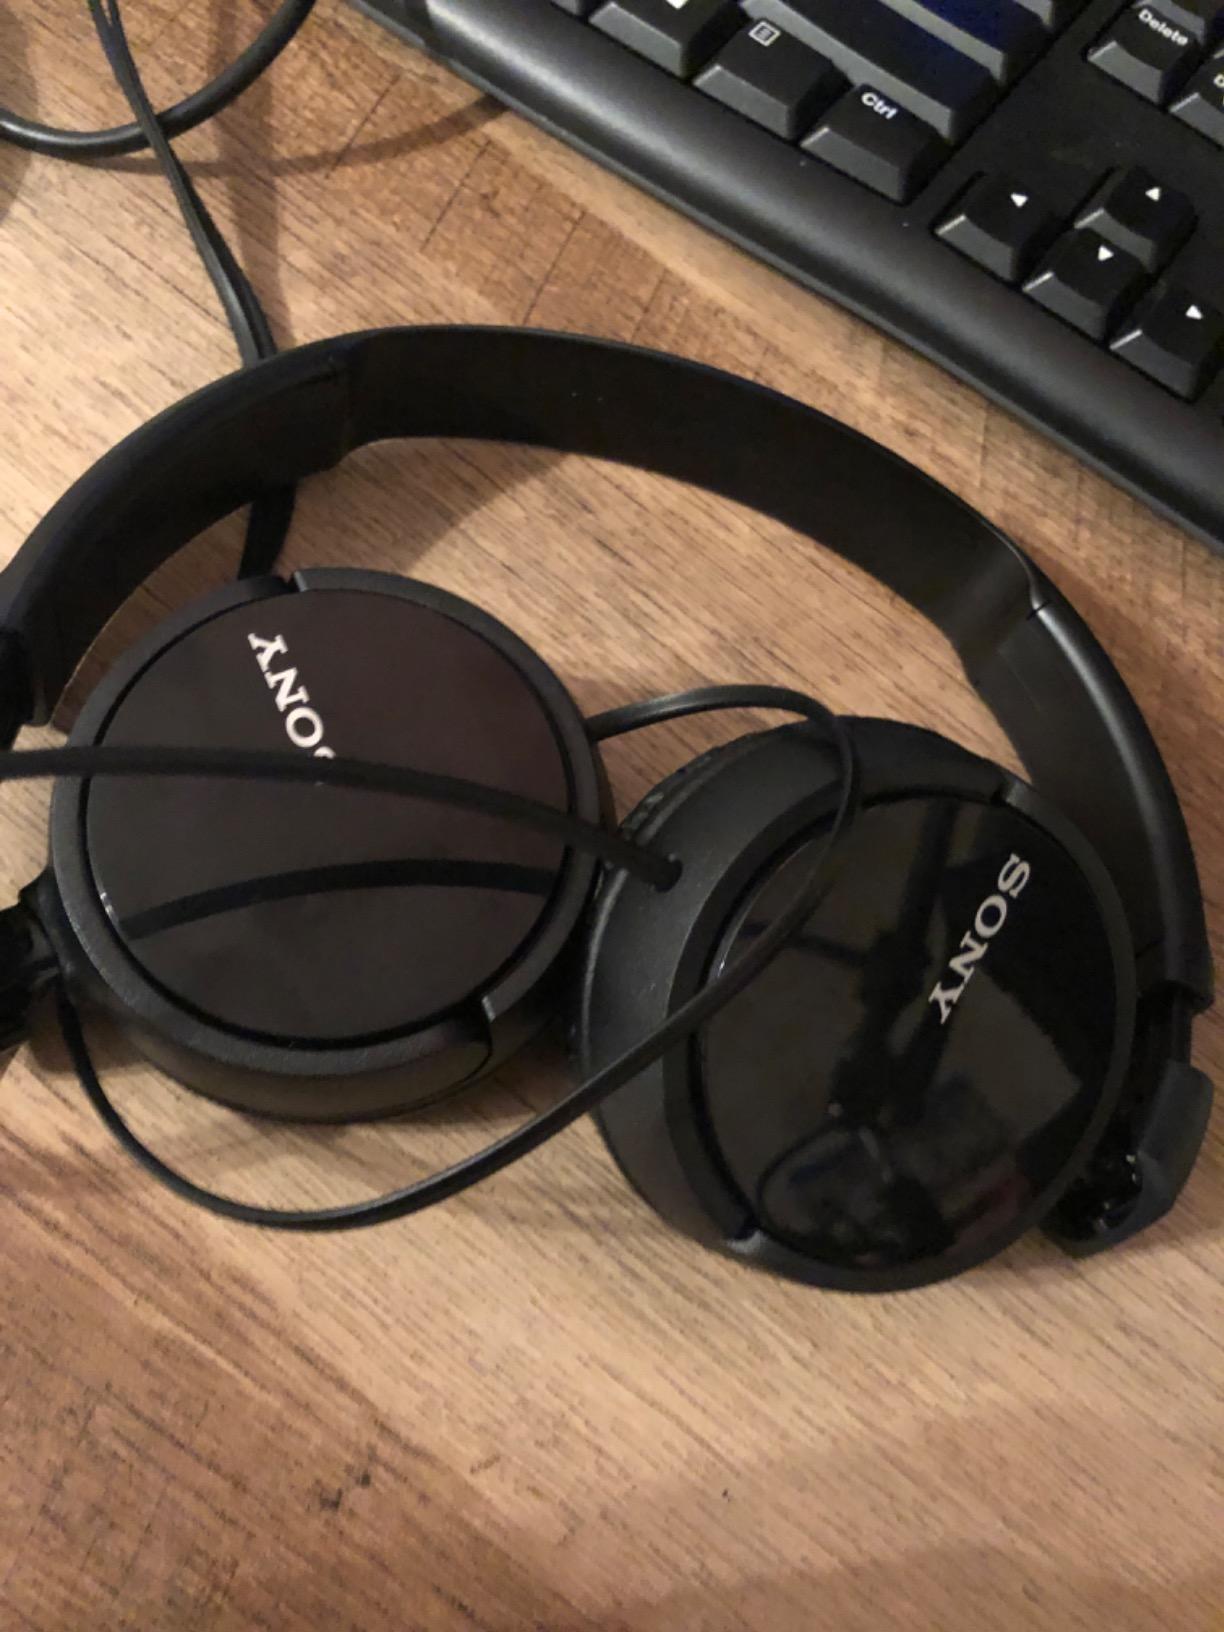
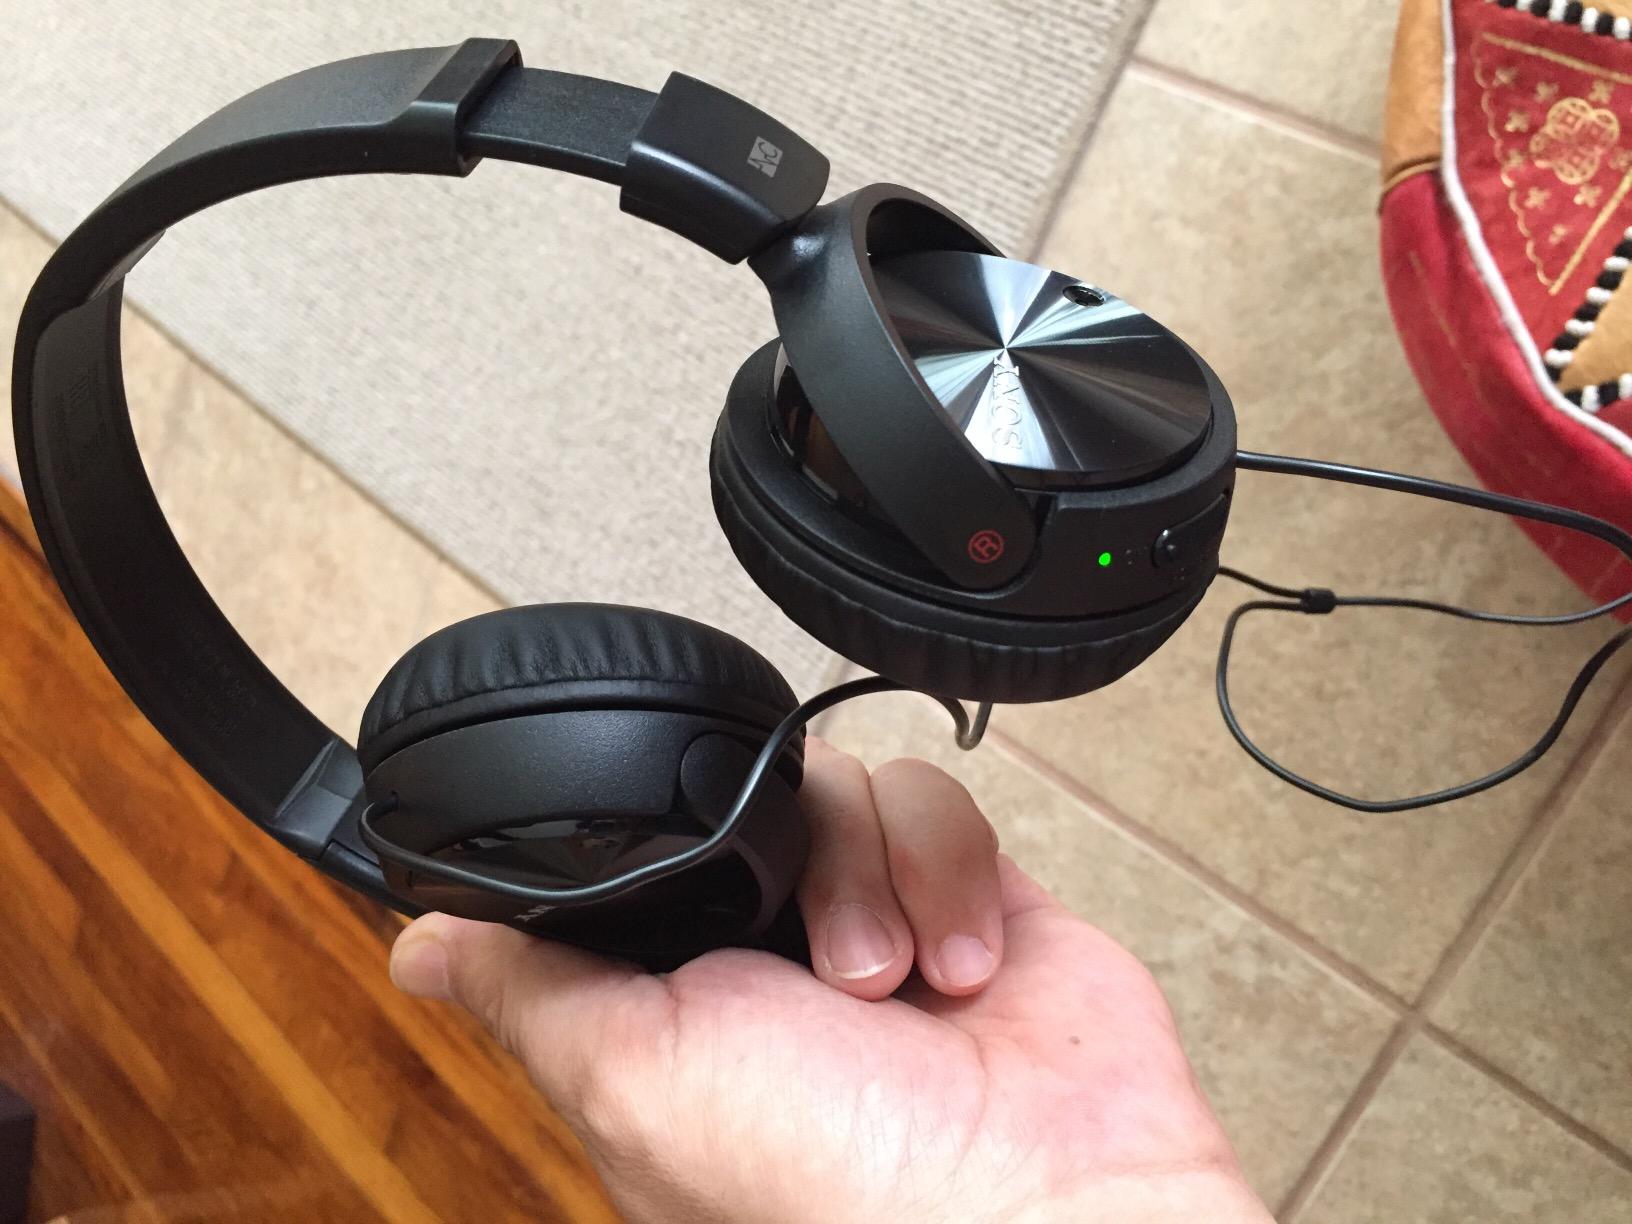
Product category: headphones
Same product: yes